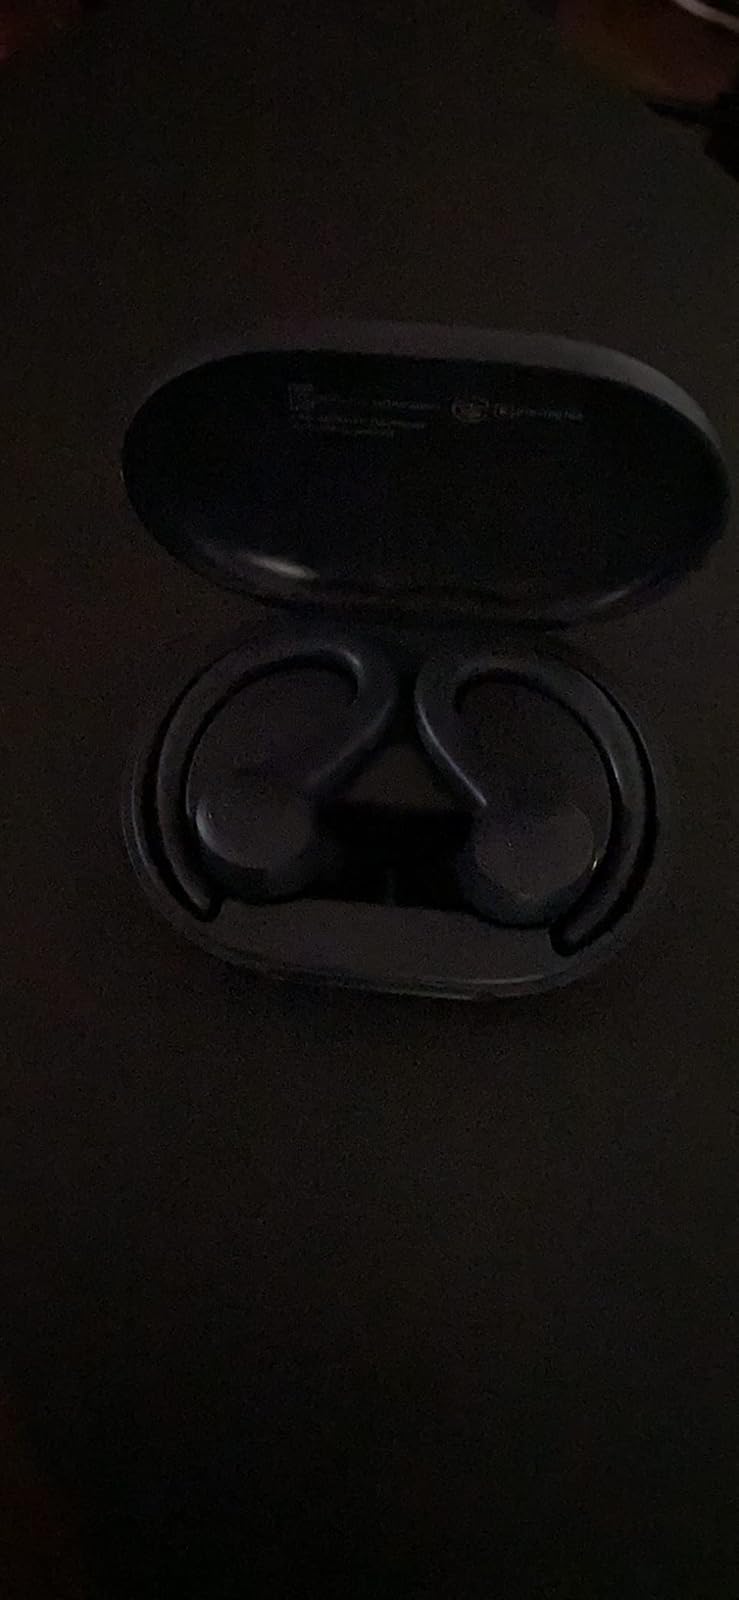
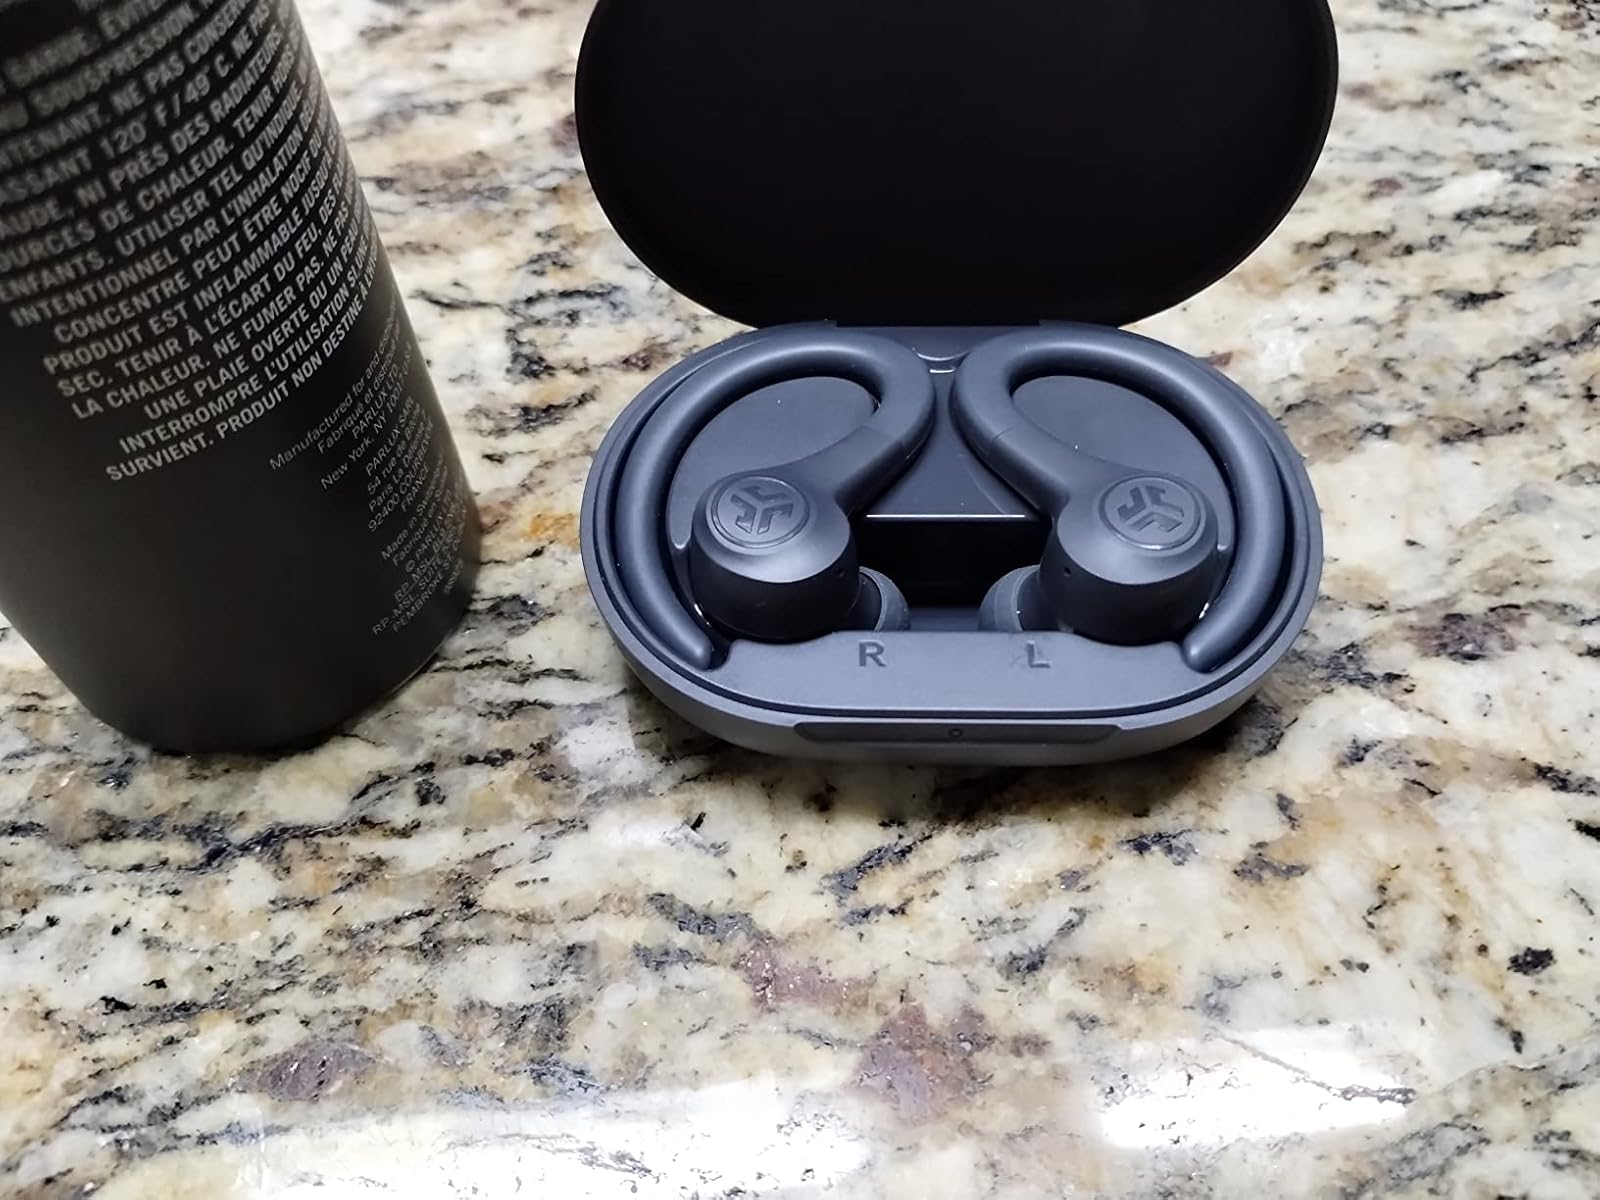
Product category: earbuds
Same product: yes